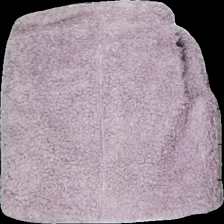
View: back
Type: Vest
Category: Ladies
Brand: Not in the list
Brand text on label: just white
Colors: Pink
Material: 100% polyester
Cut: Regular
Season: All
Stains: Major
Damage: stor matfläck
Damage location: bottom right
Price range: <50
Recommended usage: Export
Description: rosa väst